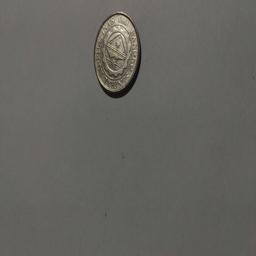
Label: 1_Old_Back